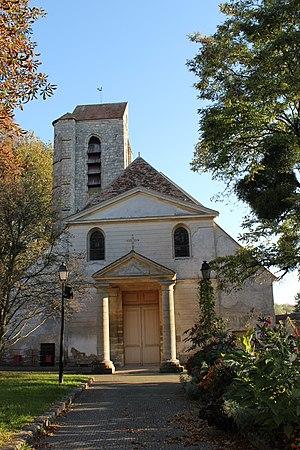
Façade de l’Église Saint-Louis de Servon.
Cet article recense les monuments historiques de l'ouest de la Seine-et-Marne, en France.
Cet article recense les monuments historiques français classés en 1939.